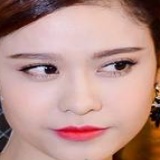
ca sĩ Trương Quỳnh Anh